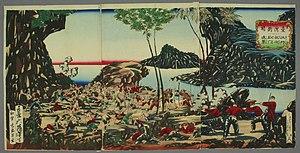
L'Expédition de Taïwan de 1874, habituellement désignée à Taïwan et en Chine continentale sous le nom d'incident de Mudan, était une expédition punitive lancée par les Japonais, à la suite du meurtres de 54 marins du Royaume de Ryūkyū, par des aborigènes Paiwan au Sud-Ouest de Taïwan en décembre 1871. Le succès de cette expédition, qui fut le second déploiement outre-mer, après celui du Royaume de Ryūkyū, de l'Armée impériale japonaise et de la Marine impériale japonaise, a montré la fragilité de l'emprise de la dynastie Qing sur Taïwan et a encouragé davantage l'aventurisme japonais. Diplomatiquement, l'implication entre le Japon et la Chine en 1874 fut résolue par un arbitrage britannique qui confirma la souveraineté japonaise sur les Îles Ryūkyū contestées en 1879.
9 octobre : réalisation de l’Union générale des postes, collaboration des Postes du monde, lors d'une Conférence internationale à Berne.